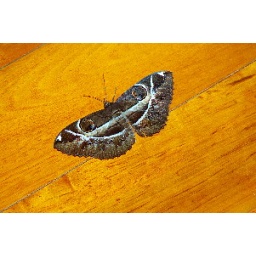
An Owl Moth spotted flying around at a roadside resturant in Kunigami Okinawa, Japan.